Kawamura Memorial DIC Museum of Art

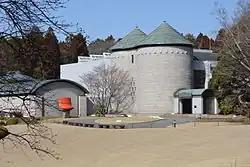
Kawamura Memorial DIC Museum of Art

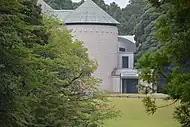
Kawamura Memorial DIC Museum of Art - Entrance

The (often shortened to Kawamura Memorial Museum) was an art museum in Sakura, Japan, designed by .